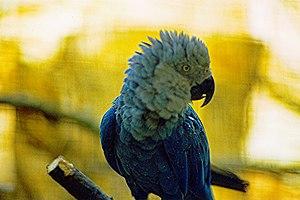
L’Ara de Spix est une espèce d'oiseaux considérée comme éteinte à l'état sauvage appartenant à la famille des psittacidés. Il a été nommé ainsi en hommage au zoologiste et explorateur allemand Johann Baptist von Spix.